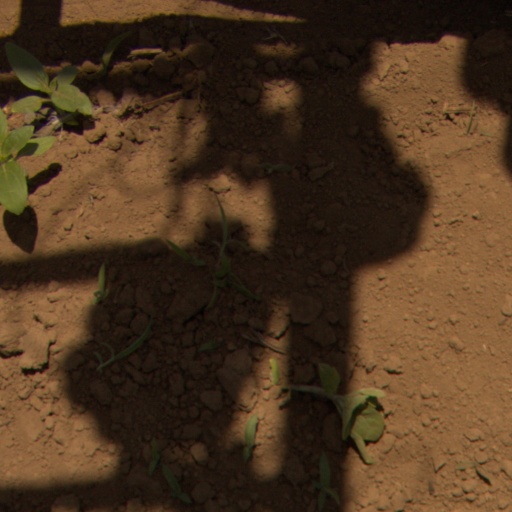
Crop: Jerusalem artichoke